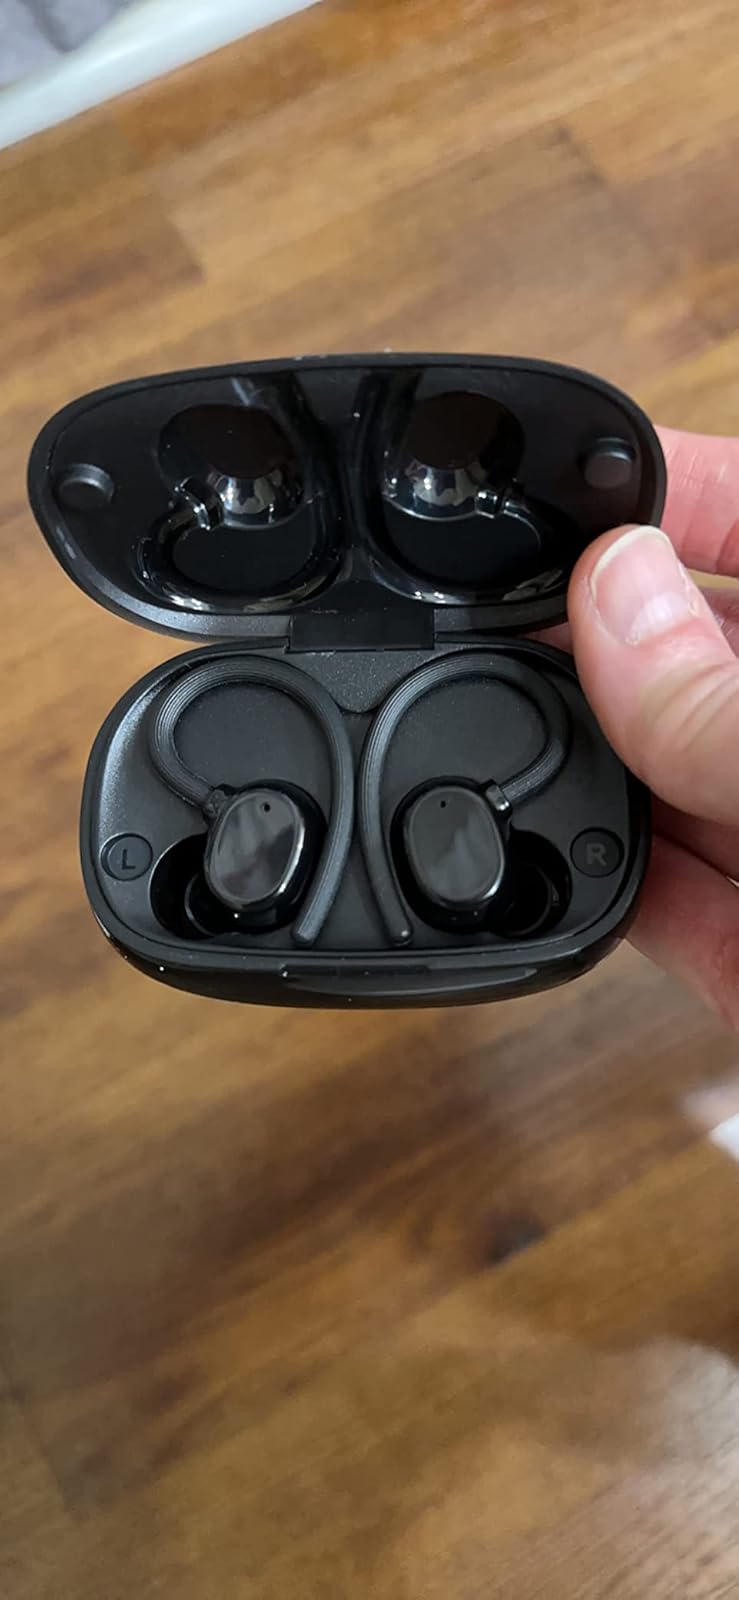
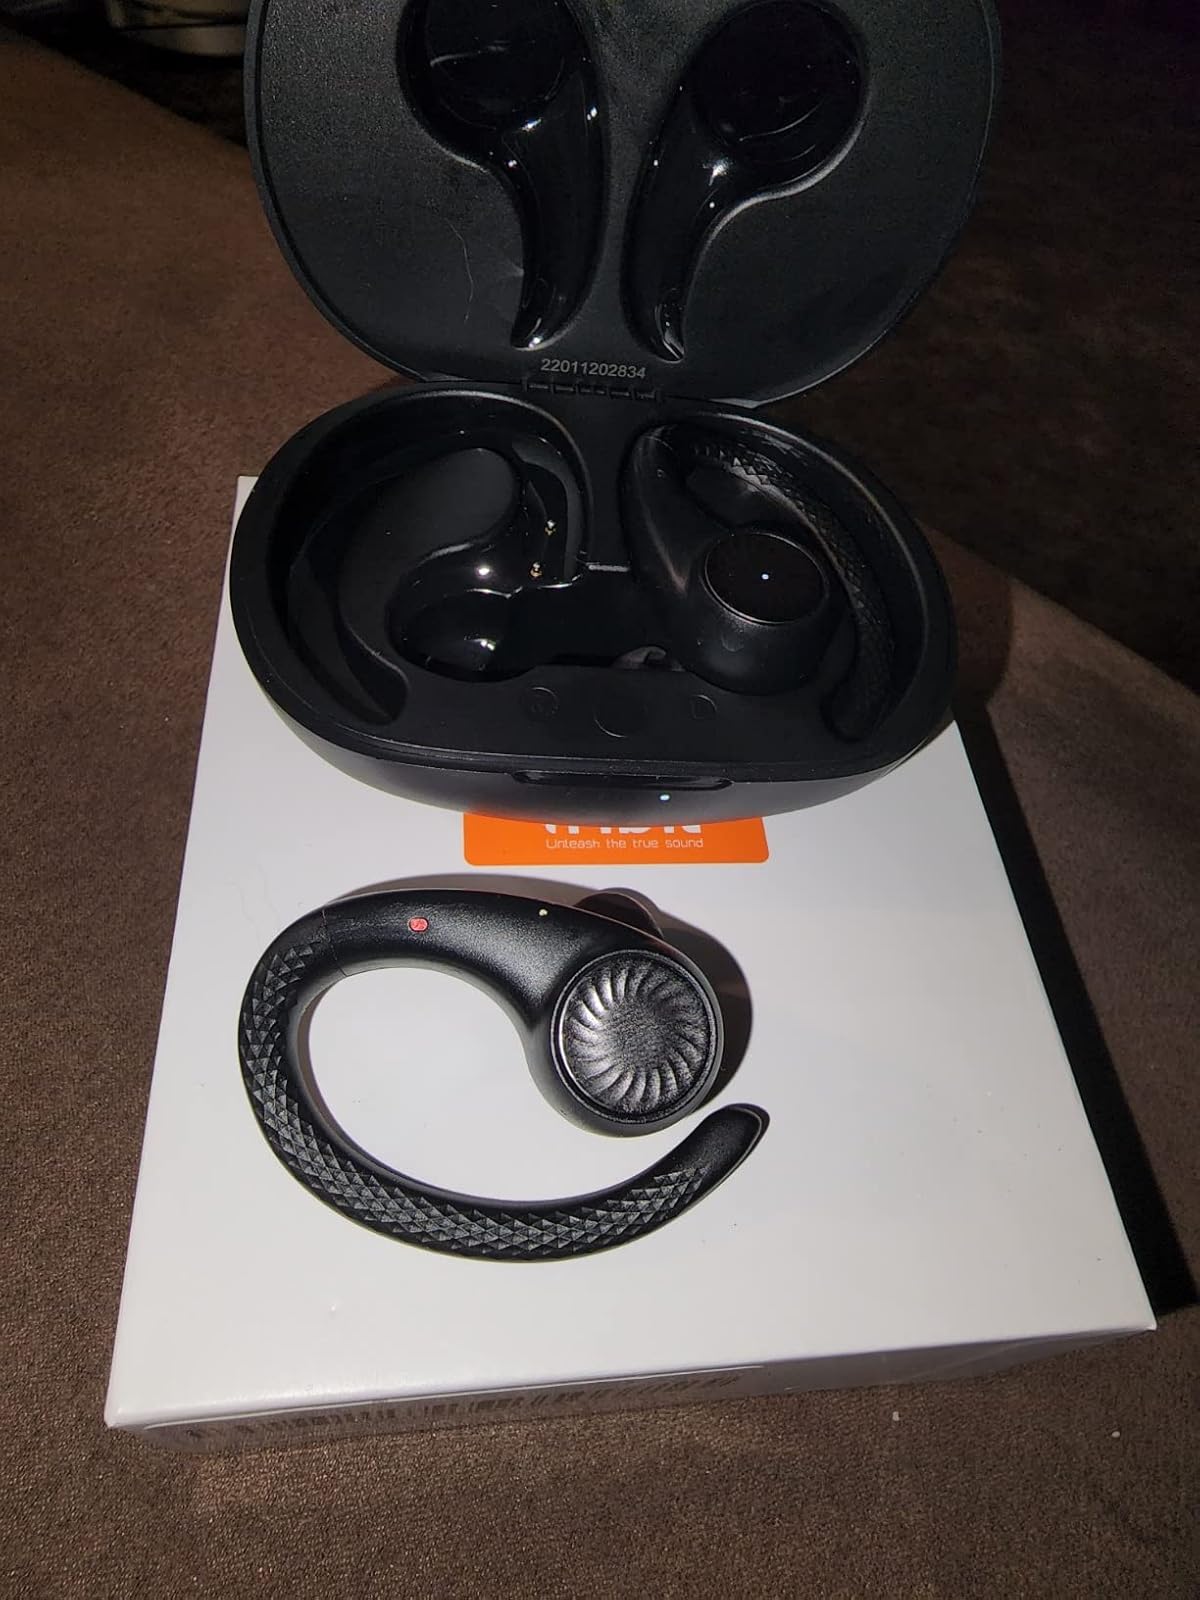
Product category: earbuds
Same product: no